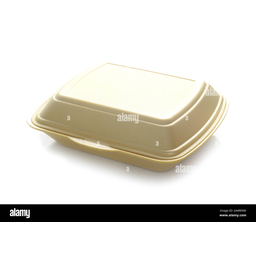
Label: paper